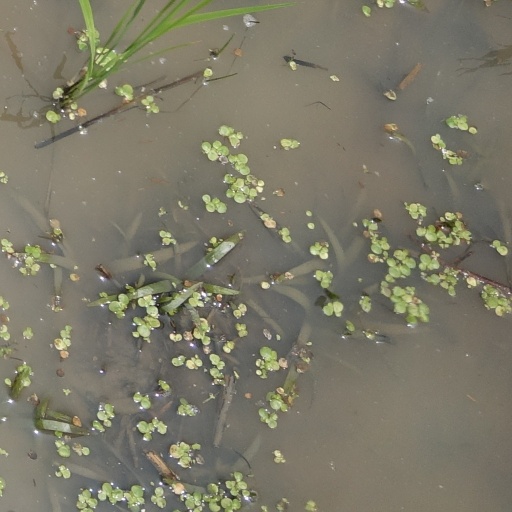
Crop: rice